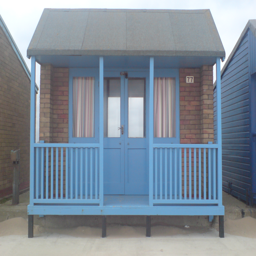
a typical shed on the seashore